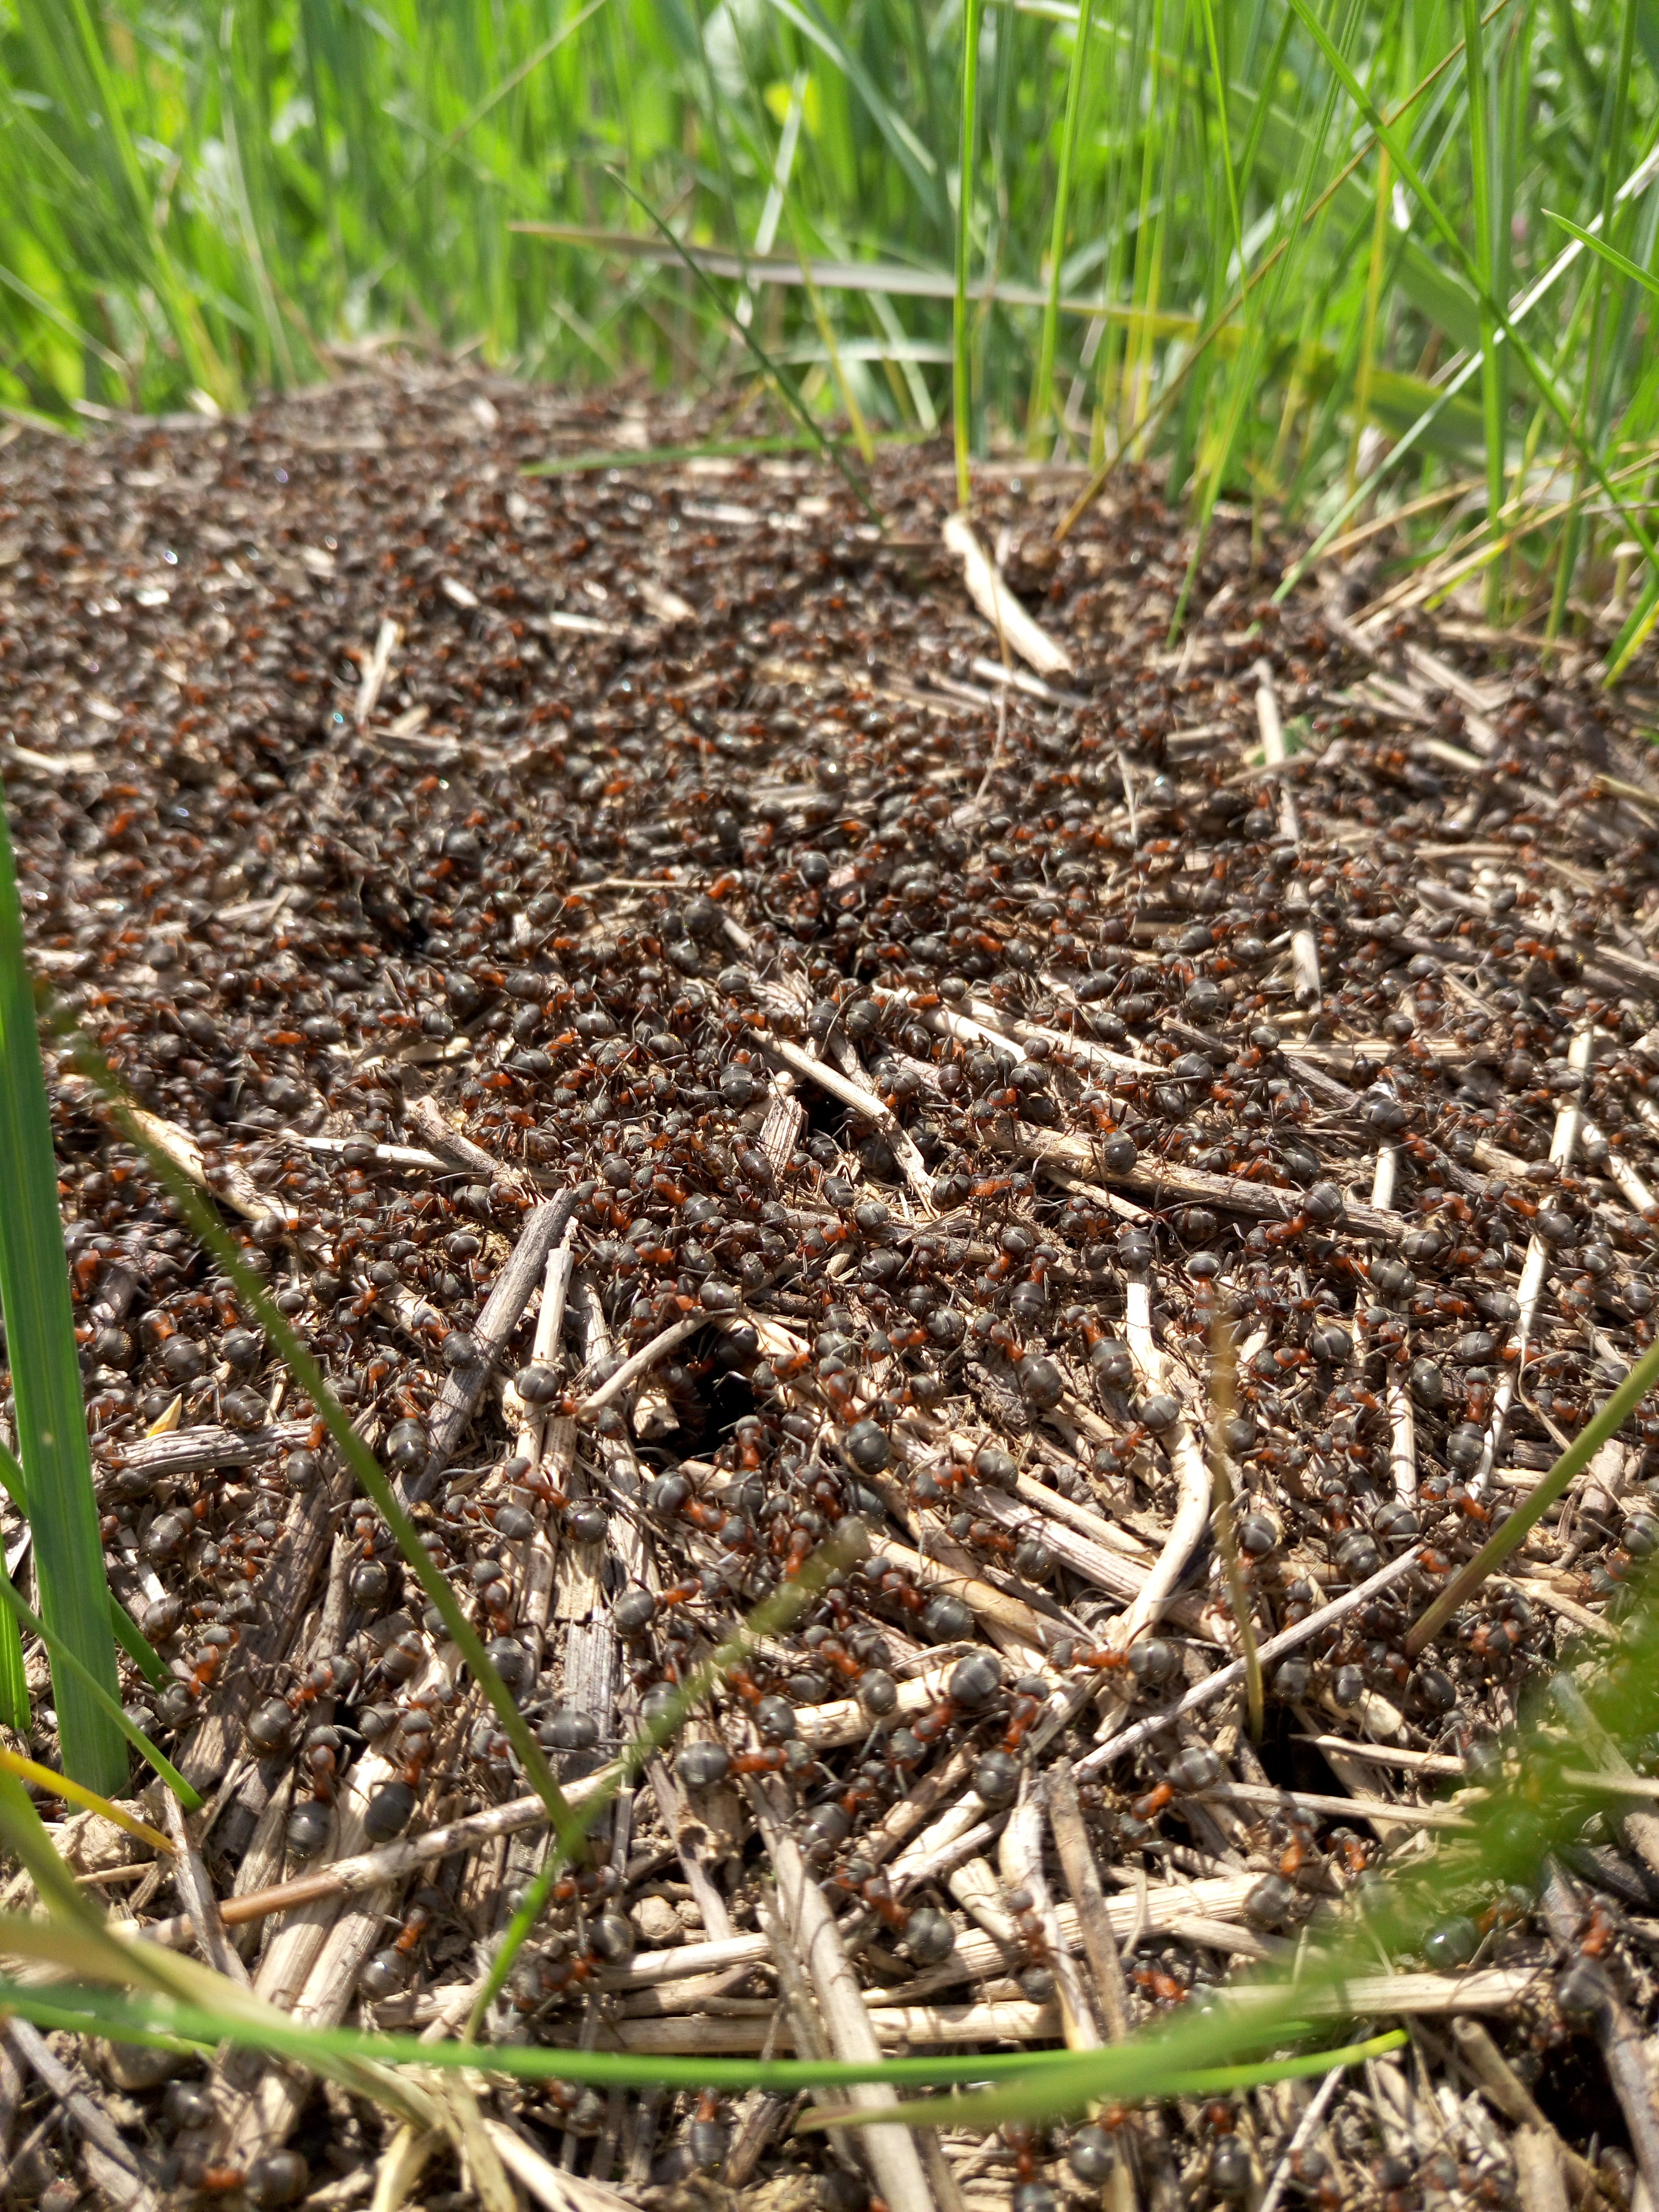
grass, plant, lawn, wildlife, produce, crop, insect, soil, fauna, invertebrate, grass family, membrane winged insect